Microscale and macroscale models

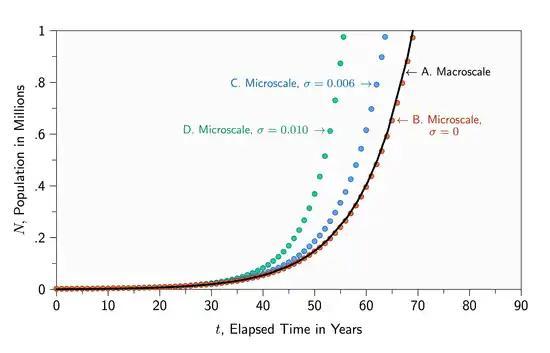
Figure 3. Dynamics

Figure 2. "A basic algorithm applying the Euler method to an individual-based model. See text for discussion. The algorithm, represented in pseudocode, begins with invocation of procedure formula_16, which uses the data structures to carry out the simulation according to the numbered steps described at the right. It repeatedly invokes function formula_17, which returns its parameter perturbed by a random number drawn from a uniform distribution with standard deviation defined by the variable formula_18. (The square root of 12 appears because the standard deviation of a uniform distribution includes that factor.) Function formula_19 in the algorithm is assumed to return a uniformly distributed random number formula_20. The data are assumed to be reset to their initial values on each invocation of formula_16."